2013 Glasgow helicopter crash

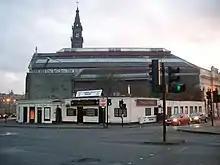
2008 view of the accident site; The Clutha pub is the cream building in the foreground

The building is a former tenement which used to have multiple storeys, but after a fire in the 1960s the upper storeys were removed. The walls were therefore much thicker than would be expected for a building of this height, and the complex construction of the roof complicated the search and rescue operation. The Scottish Fire and Rescue Service deployed 125 firefighters to the scene rescuing people trapped in the building for hours after the incident. The Scottish Ambulance Service sent upwards of 25 ambulances to the scene along with 2 Special Operations Response Teams that specialise in major and inaccessible incidents. They worked throughout the next two days searching and retrieving people from within the Clutha. Urban search and rescue firefighters were also in attendance to shore up unstable parts of the building and to excavate collapsed areas. People rescued from the scene were initially taken by the emergency services to a nearby Holiday Inn hotel. Labour Party MP Jim Murphy was interviewed as he was passing soon after the crash.